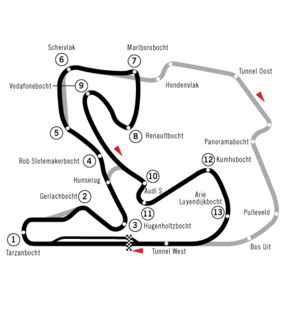
Circuit Park Zandvoort
Zandvoort i dag.
Circuit Park Zandvoort er et hollandsk motorsportsanlæg beliggende ved byen Zandvoort i Noord-Holland, tæt på kysten til Nordsøen.